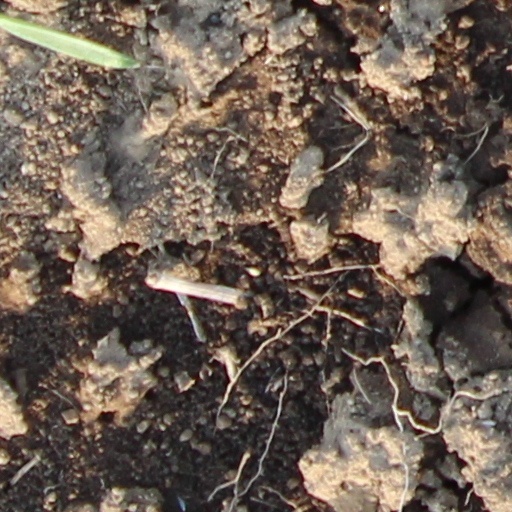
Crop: wheat